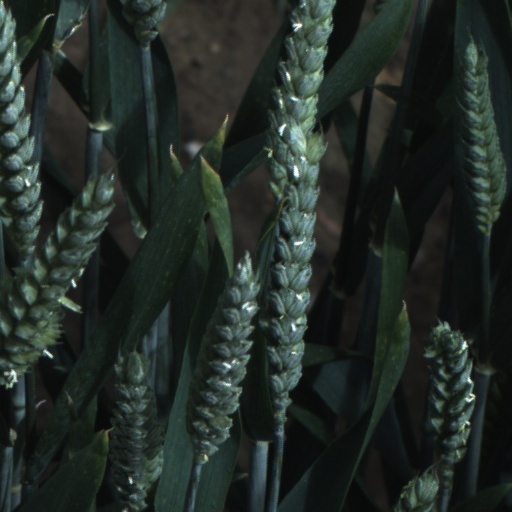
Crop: wheat